List of islands of the Bahamas

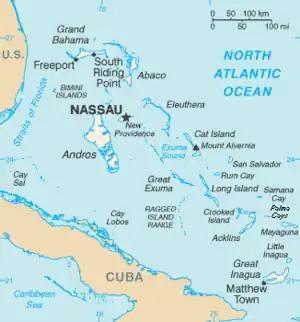
A map of The Bahamas

The following is an alphabetical list of the islands and cays of the Commonwealth of The Bahamas.